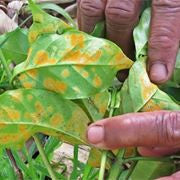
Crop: unknown
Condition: coffee_coffee_rust